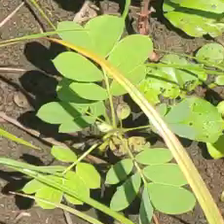
Weed species: Sicklepod_(Senna obtusifolia)